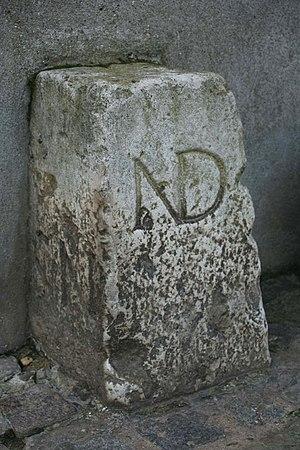
Épône est une commune française située dans le département des Yvelines en région Île-de-France. Elle est située le long de la Seine sur sa rive gauche à 45 km à l'ouest de Paris. Épône forme avec Mézières-sur-Seine une agglomération d'environ 10 000 habitants, l'unité urbaine d'Épône. La commune fait partie depuis le 1ᵉʳ janvier 2016 de la Communauté urbaine Grand Paris Seine et Oise.